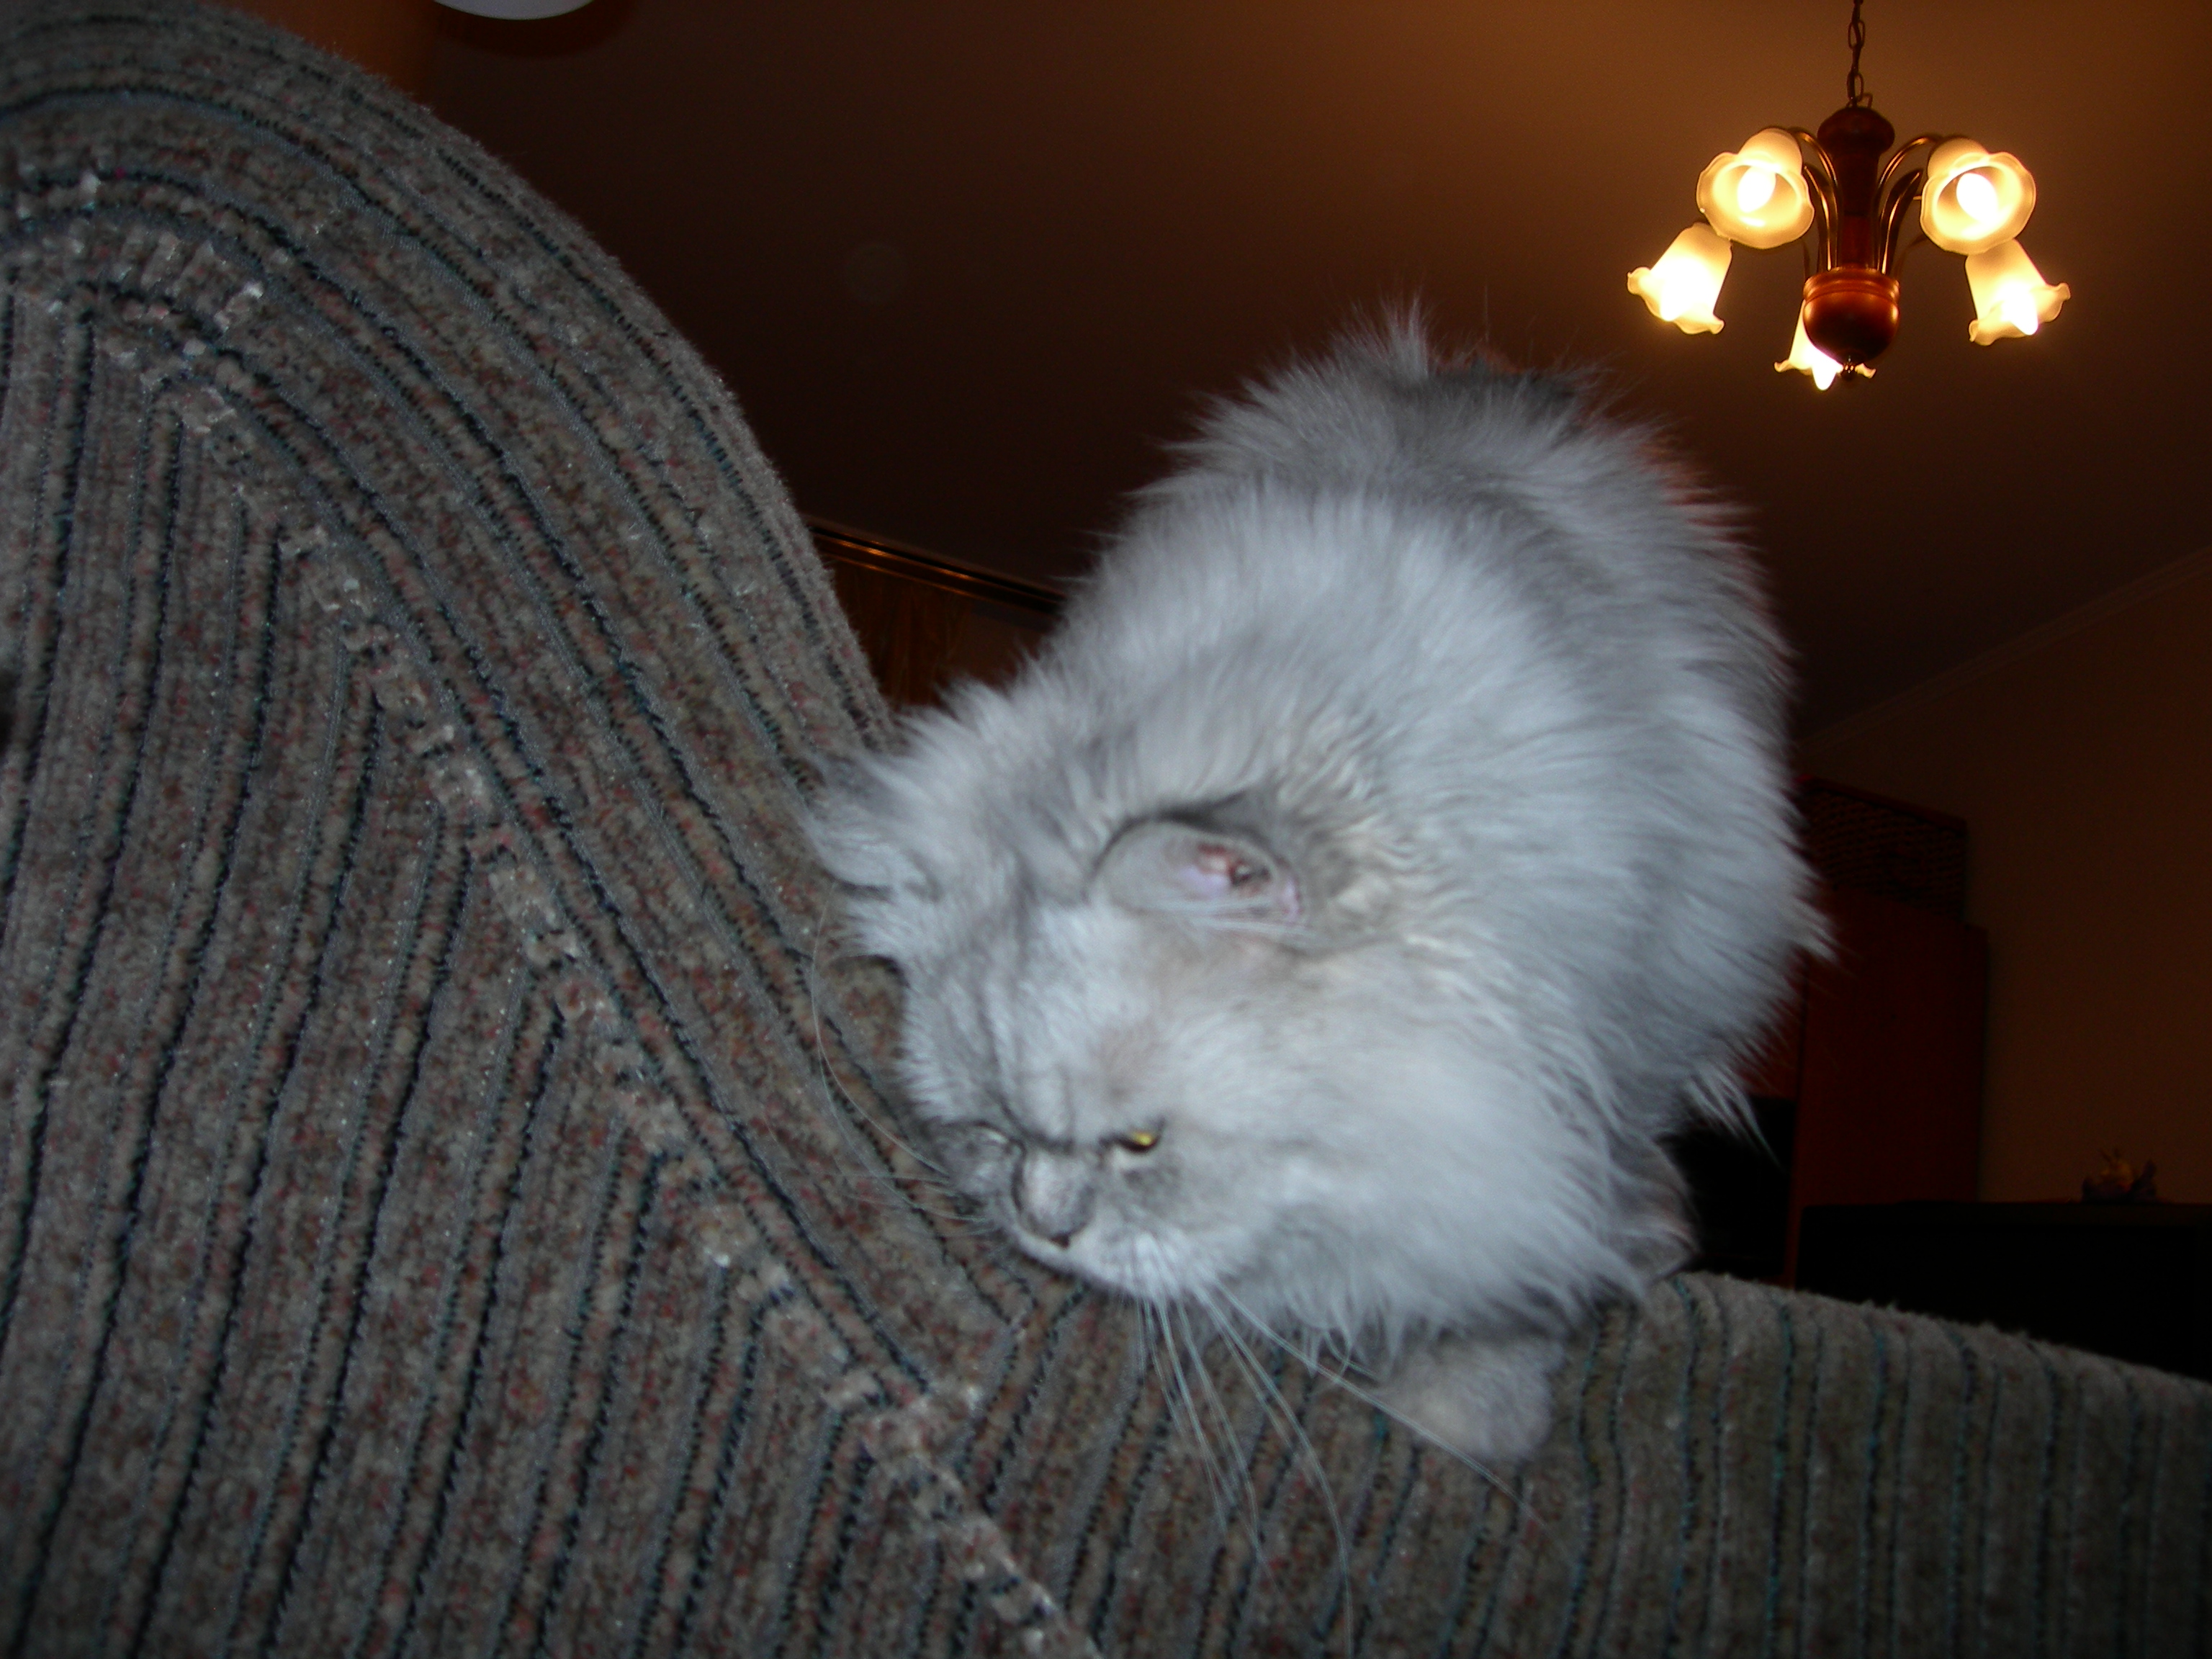
nature, animal, pet, kitten, cat, feline, mammal, nikon, pets, cats, whiskers, animals, vertebrate, chat, chats, coolpix, marcello, persian, 7900, e7900, small to medium sized cats, cat like mammal